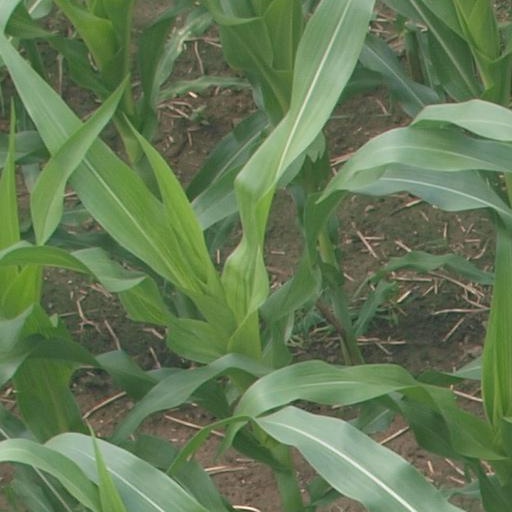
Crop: maize; corn